Eugen Böhringer

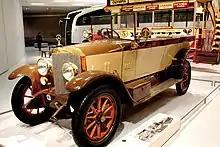
1921 Mercedes-Knight 16-45 PS Tourenwagen in the Mercedes-Benz Museum

Eugen Böhringer was born on 22 January 1922 in Rotenberg, Stuttgart to Gottfried and Emma Böhringer. By 1925 the family owned a Mercedes-Knight 16/45 PS Tourenwagen, and Emma Böhringer was one of the first women in the Stuttgart area to have a driver's license. In 1928, his father started a bus service between Rotenberg and Untertürkheim for commuting employees of the Mercedes-Benz plant located there. Before becoming a driver, Eugen worked as a chef at the family's hotel and restaurant. His road to fame began with him entering a Mercedes-Benz W105 in local and regional competitions for a wager with friends.